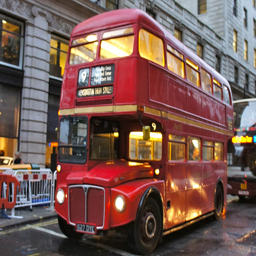
A red double decker bus driving down a street.
A bright red London double decked bus waiting at curbside.
A double decker bust stopped at an intersection.
A double decker bus riding down the street.
A vintage red double decker bus drives down the street.